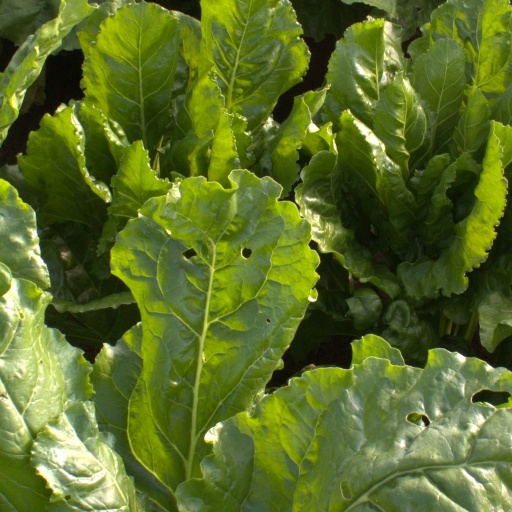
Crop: sugar beet